Azure Window

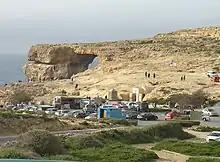
Visitors near the arch on 6 March 2017, two days before its collapse

Between the 1980s and the 2000s, parts of the top slab of the arch collapsed, significantly widening the arch. A large slab of rock on the outer edge of the cavity collapsed in April 2012, further increasing the size of the window. Another rock fall occurred in March 2013. Four months later a geological and geotechnical report was prepared by consultant Peter Gatt, who represented local firm Geoscience Consulting Ltd, and it determined that the arch was "relatively stable and will continue to remain so for a number of years", and that there was no "imminent" risk of collapse, although it warned that rock falls will continue and it might be hazardous for people to go close to the arch.